Israel Ballet

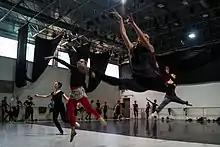
The Israel Ballet repetition backstage

The Israel Ballet is a dance company that performs works of classical ballet and neoclassical ballet. The company often stages newly choreographed works, and in addition, it is the only professional ballet company within Israel that stages works of the classical international repertoire. The Israel Ballet regularly tours internationally.